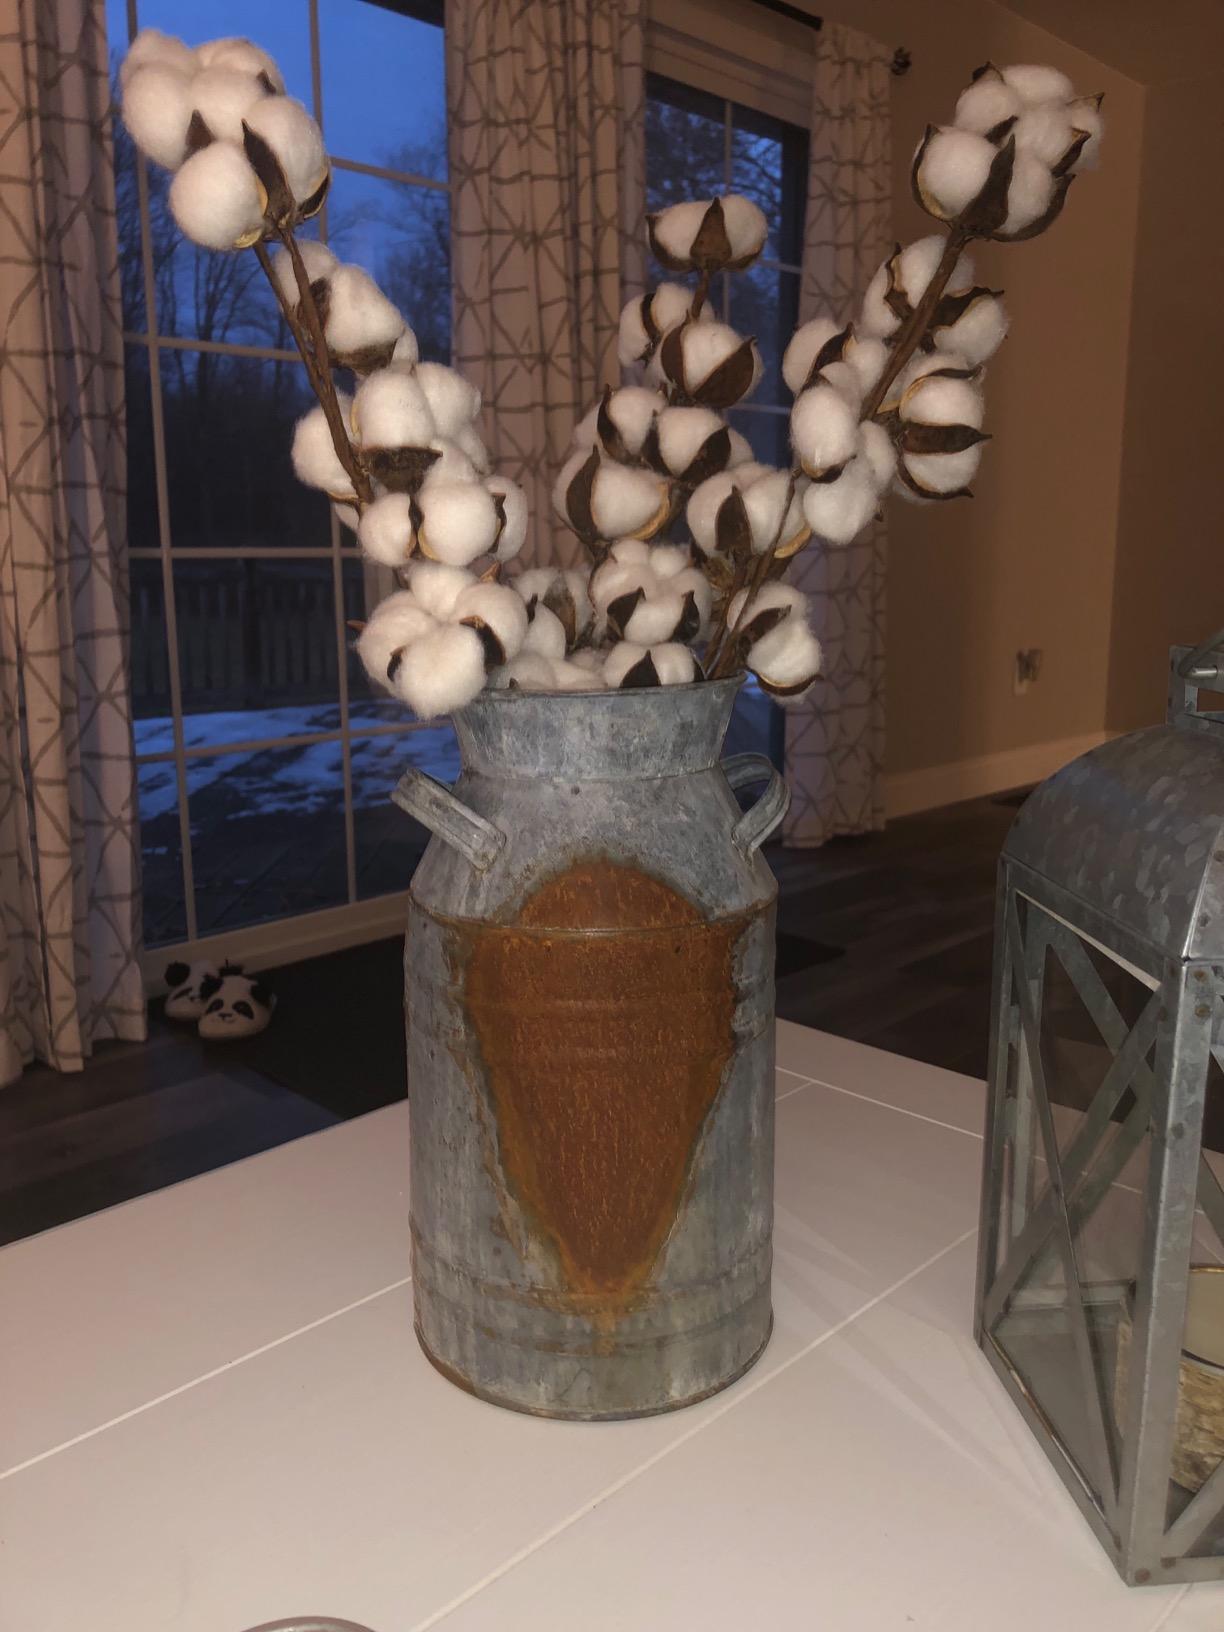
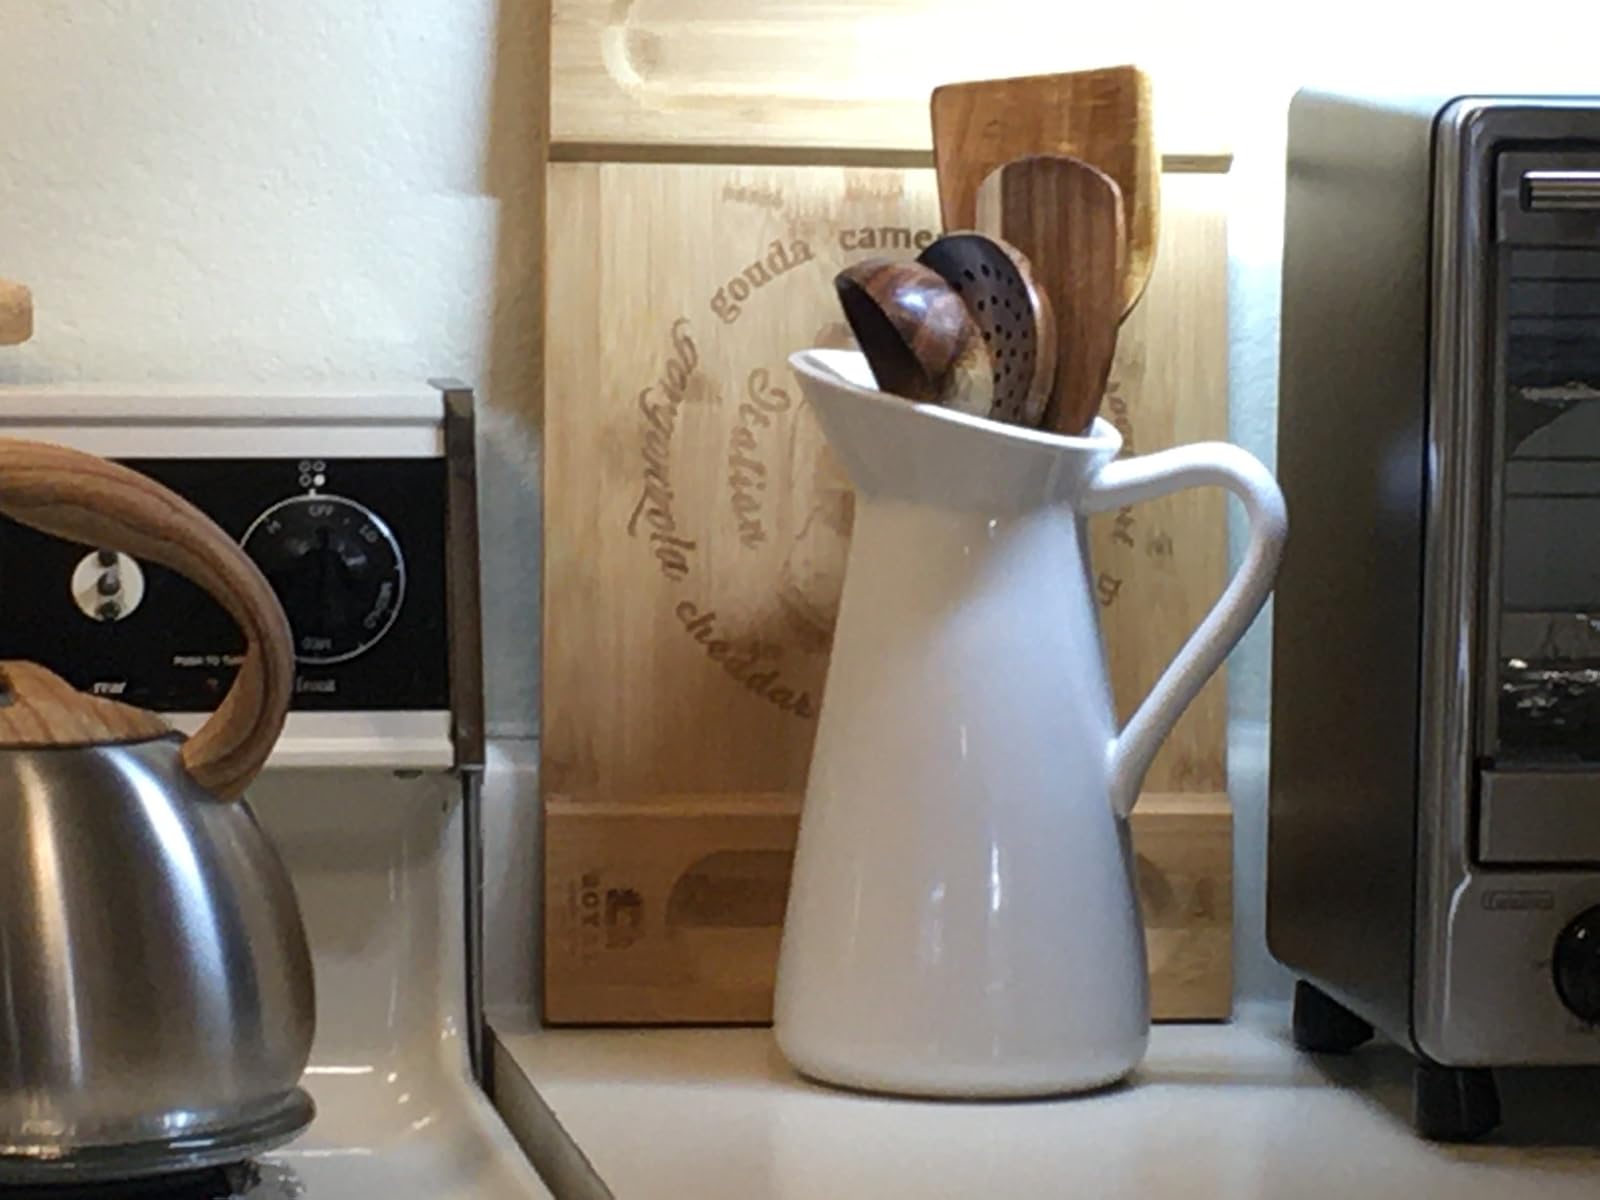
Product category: vase
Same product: no